Death by Ecstasy

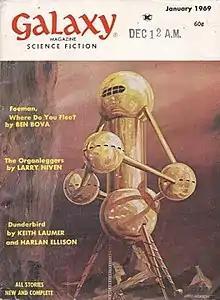
First publication Cover art by Gray Morrow

Death by Ecstasy is a science fiction novella by American writer Larry Niven, set in the "Known Space" universe. It is the first of five Gil Hamilton detective stories, and provides most of the backstory for the character. It first appeared in the January 1969 edition of "Galaxy" under the title The Organleggers.